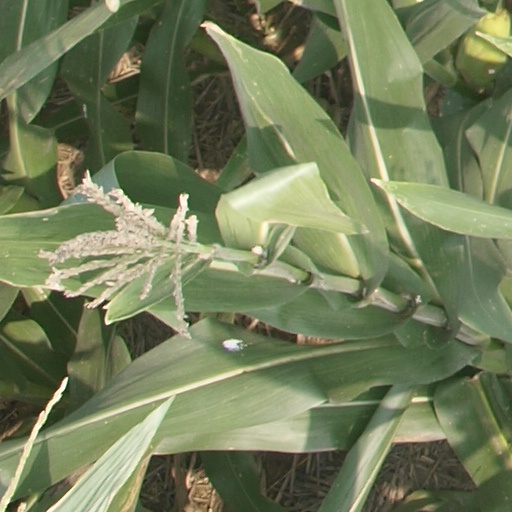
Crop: maize; corn